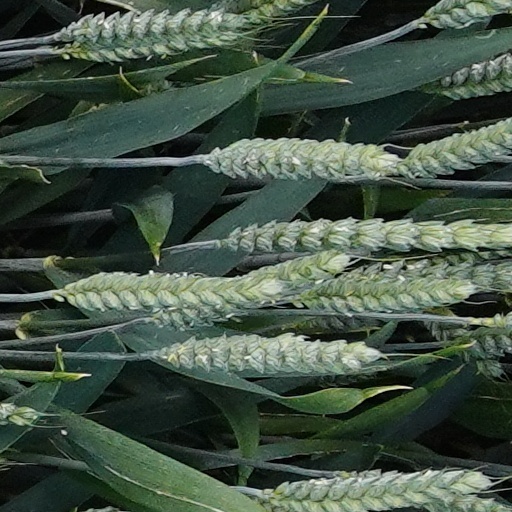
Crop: wheat